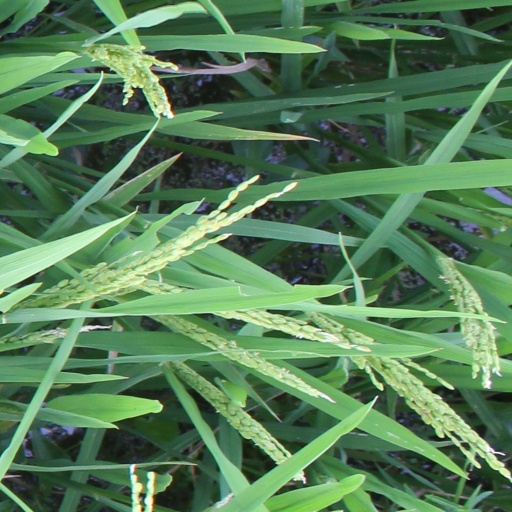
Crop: rice